Hikayat Abdullah

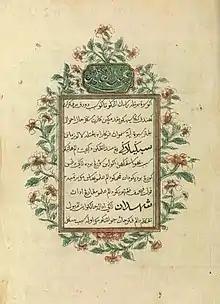
A page of the "Hikayat Abdullah" written in Malay in the Jawi script, from the collection of the National Library of Singapore. A rare first edition, it was written between 1840 and 1843, printed by lithography, and published in 1849.

Hikayat Abdullah (حکایت عبدالله) is a major literary work by Abdullah bin Abdul Kadir, a Malacca-born Munshi of Singapore, composed in the "hikayat" genre. It was completed in 1843 and first published in 1849, making it one of the first Malay literary texts to be published commercially. Abdullah's authorship was prominently displayed in this text and the contents were conveyed in simple, contemporary Malay. Unlike typical classical Malay literary works that contain mythical and legendary stories, Abdullah's work dealt with social realism. The book was published in Latin script in 1915 by William Shellabear.